Dahualing station

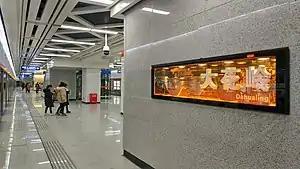

Dahualing Station, is a station on Line 7 of the Wuhan Metro. It entered revenue service on December 28, 2018. It is located in Jiangxia District.